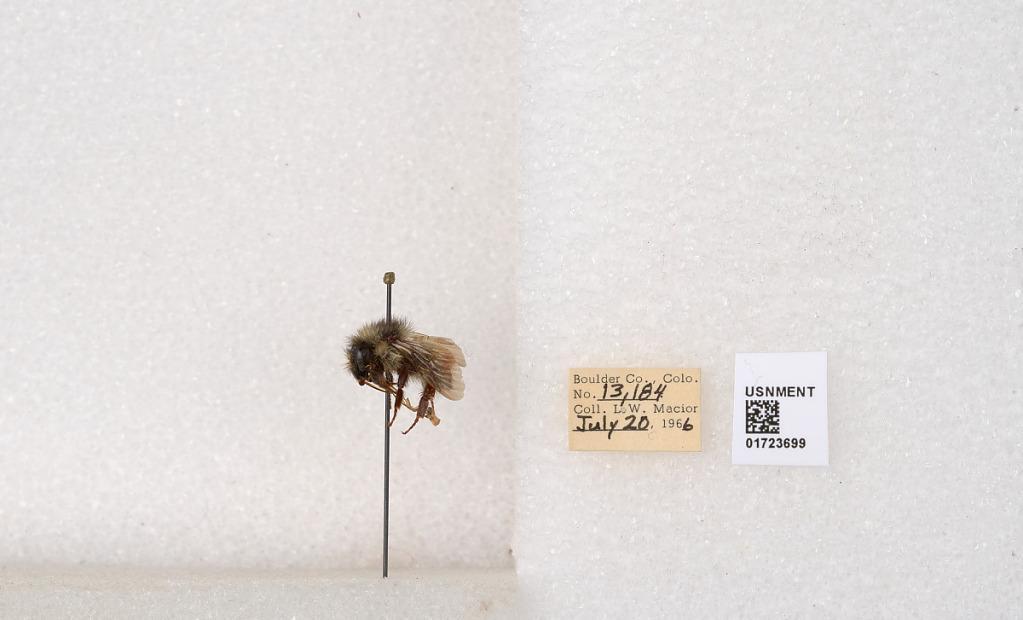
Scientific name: Bombus flavifrons Cresson
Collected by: L. Macior
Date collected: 1966-7-20
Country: United States
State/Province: Colorado
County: Boulder
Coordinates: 40.0925, -105.358